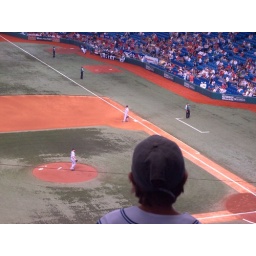
Looking over the ball field